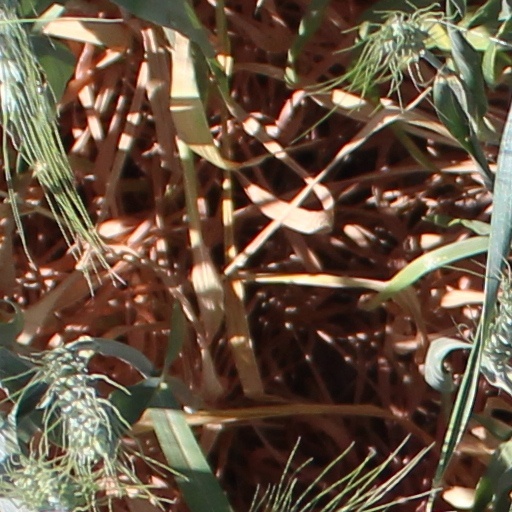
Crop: wheat